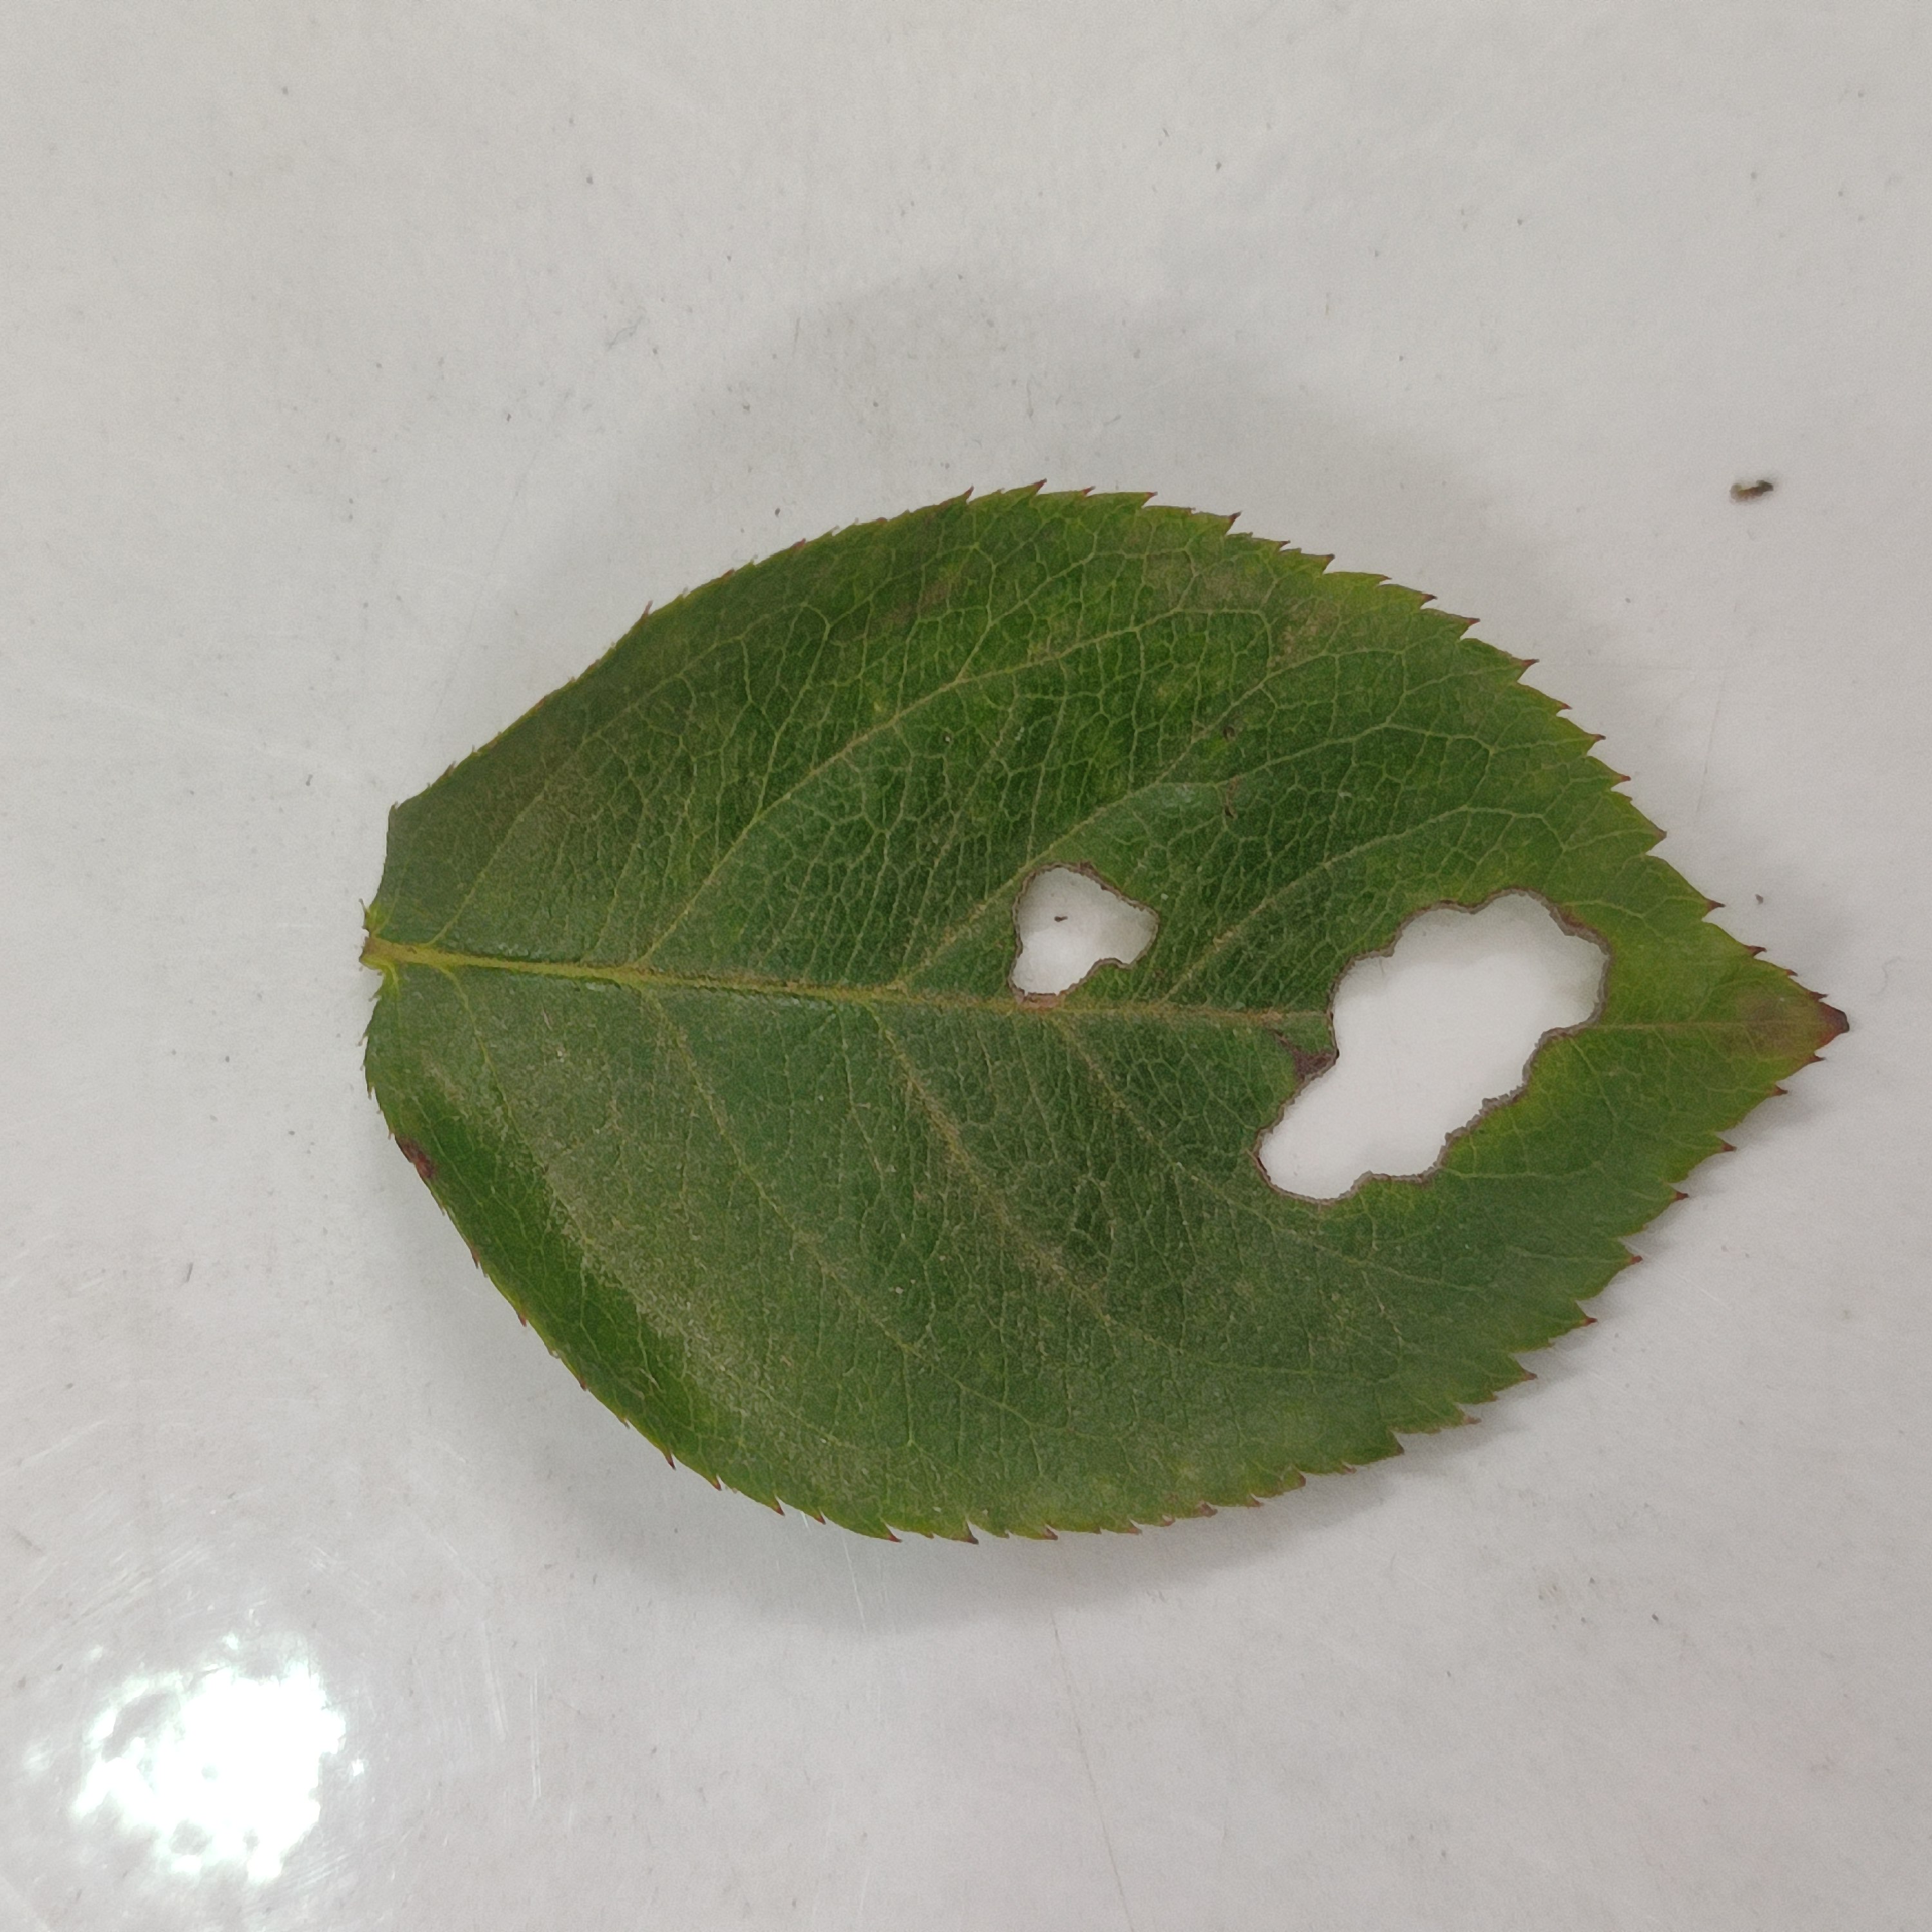
Label: Insect Hole